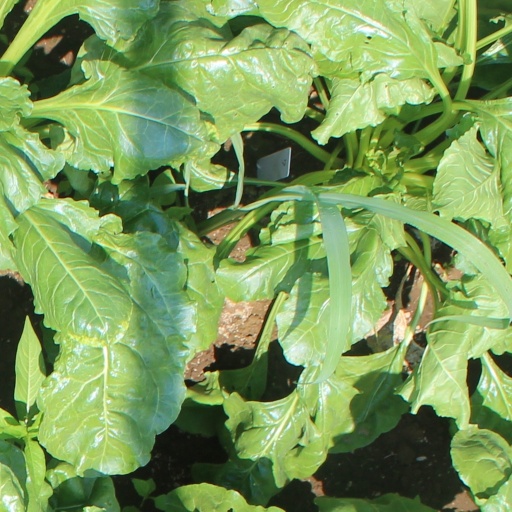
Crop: sugar beet